77P/Longmore

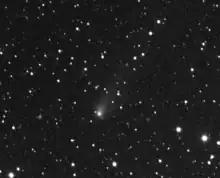
Longmore's Comet imaged from the Zwicky Transient Facility on 27 April 2023

77P/Longmore is a periodic comet in the Solar System, with a period of 6.8 years. It is the only comet discovered by Australian astronomer, Andrew Jonathan Longmore.